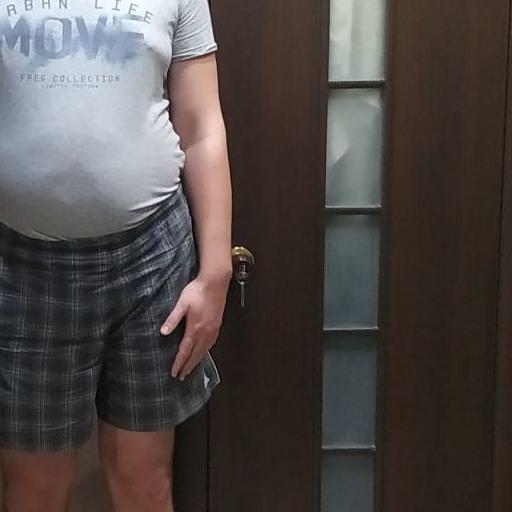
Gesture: no_gesture